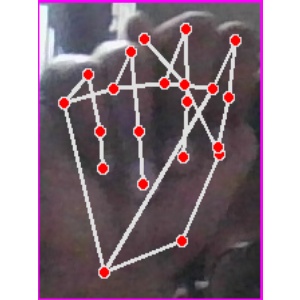
अक्षर: न